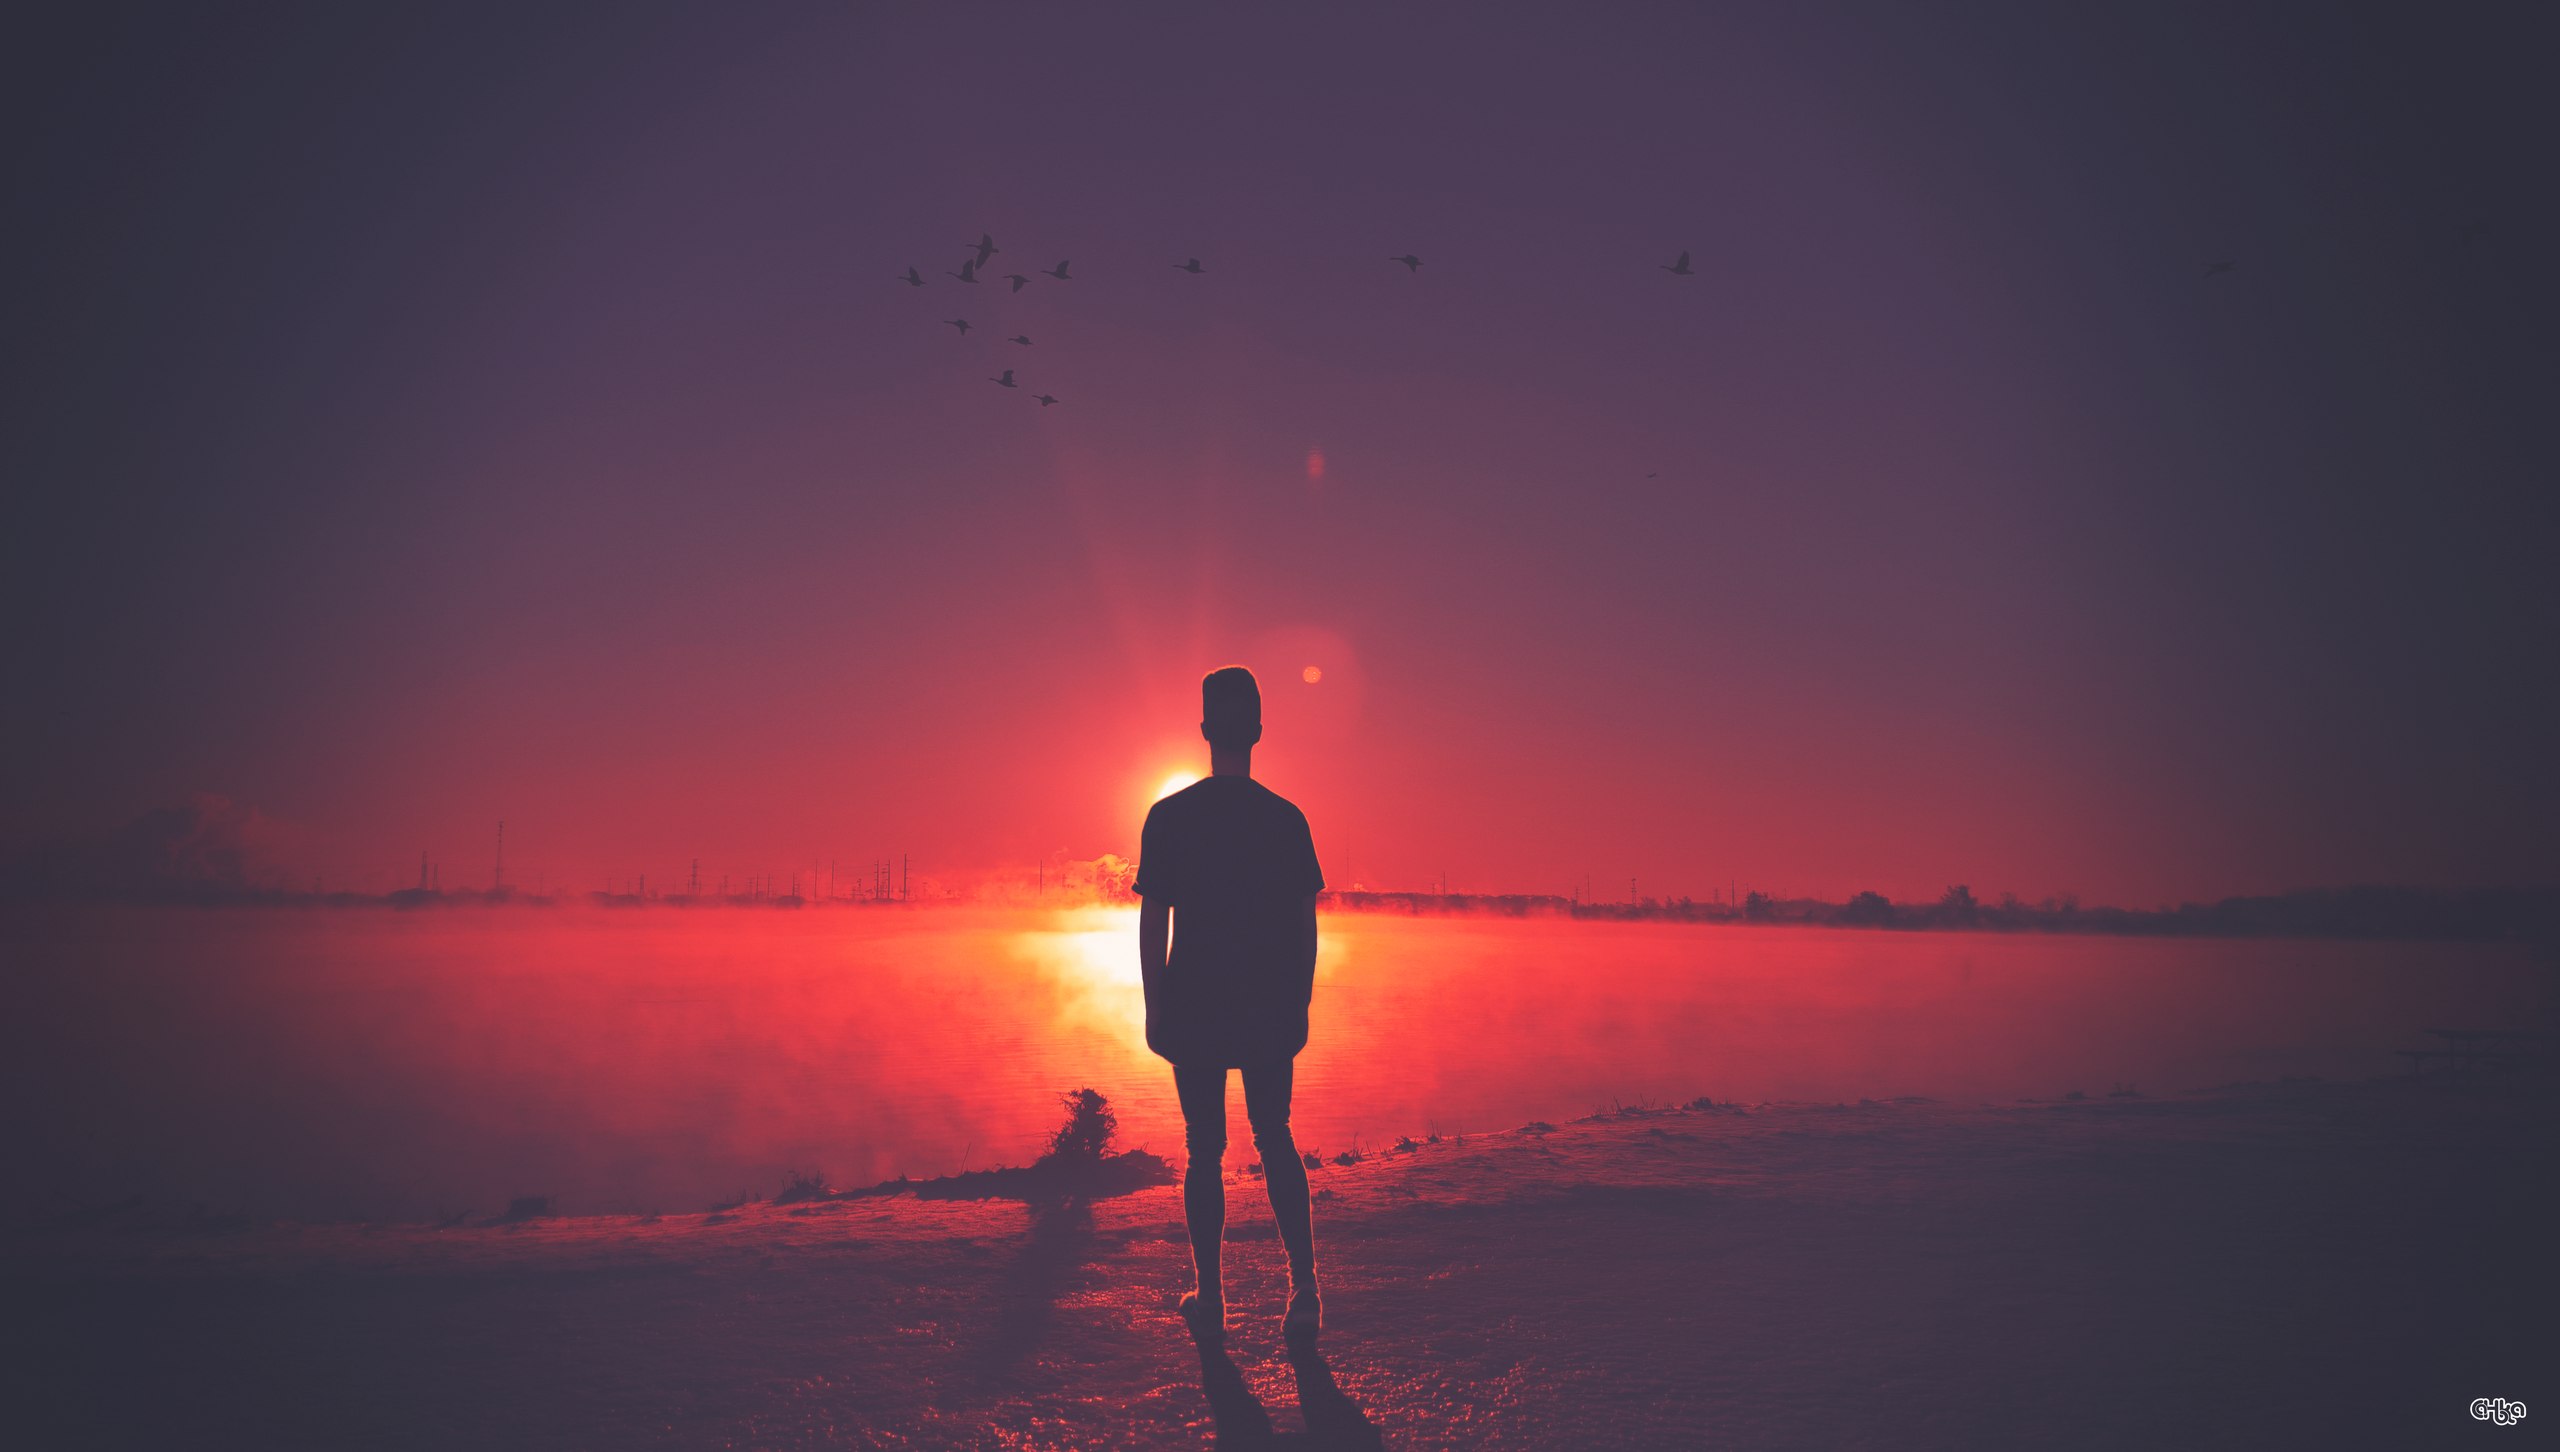
yellow, landscape, sky, horizon, red, sunrise, water, atmospheric phenomenon, sunset, sea, morning, evening, standing, beach, dusk, reflection, calm, silhouette, cloud, ocean, photography, sun, dawn, fun, backlighting, sunlight, vacation, red sky at morning, afterglow, wave, coast